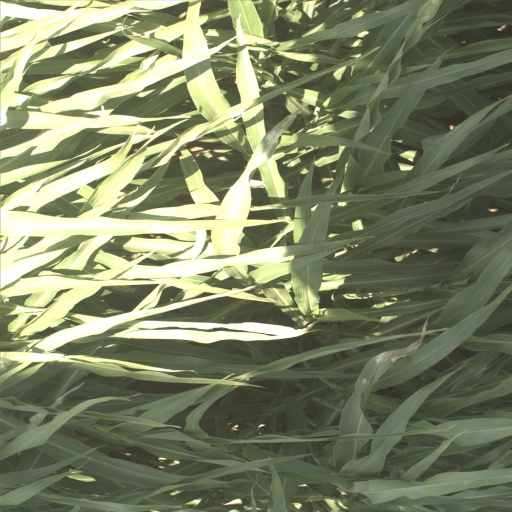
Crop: sorghum